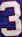
Number: 3